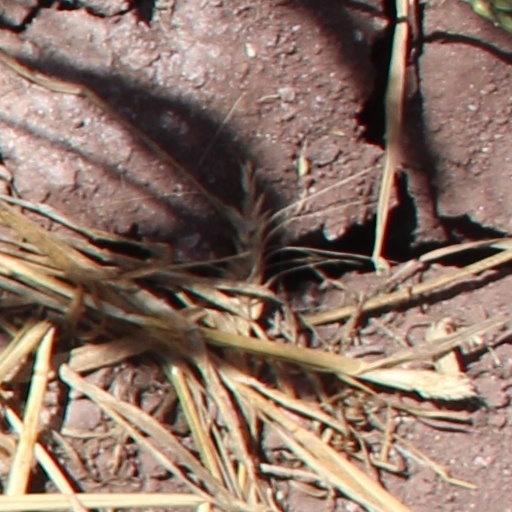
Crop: wheat